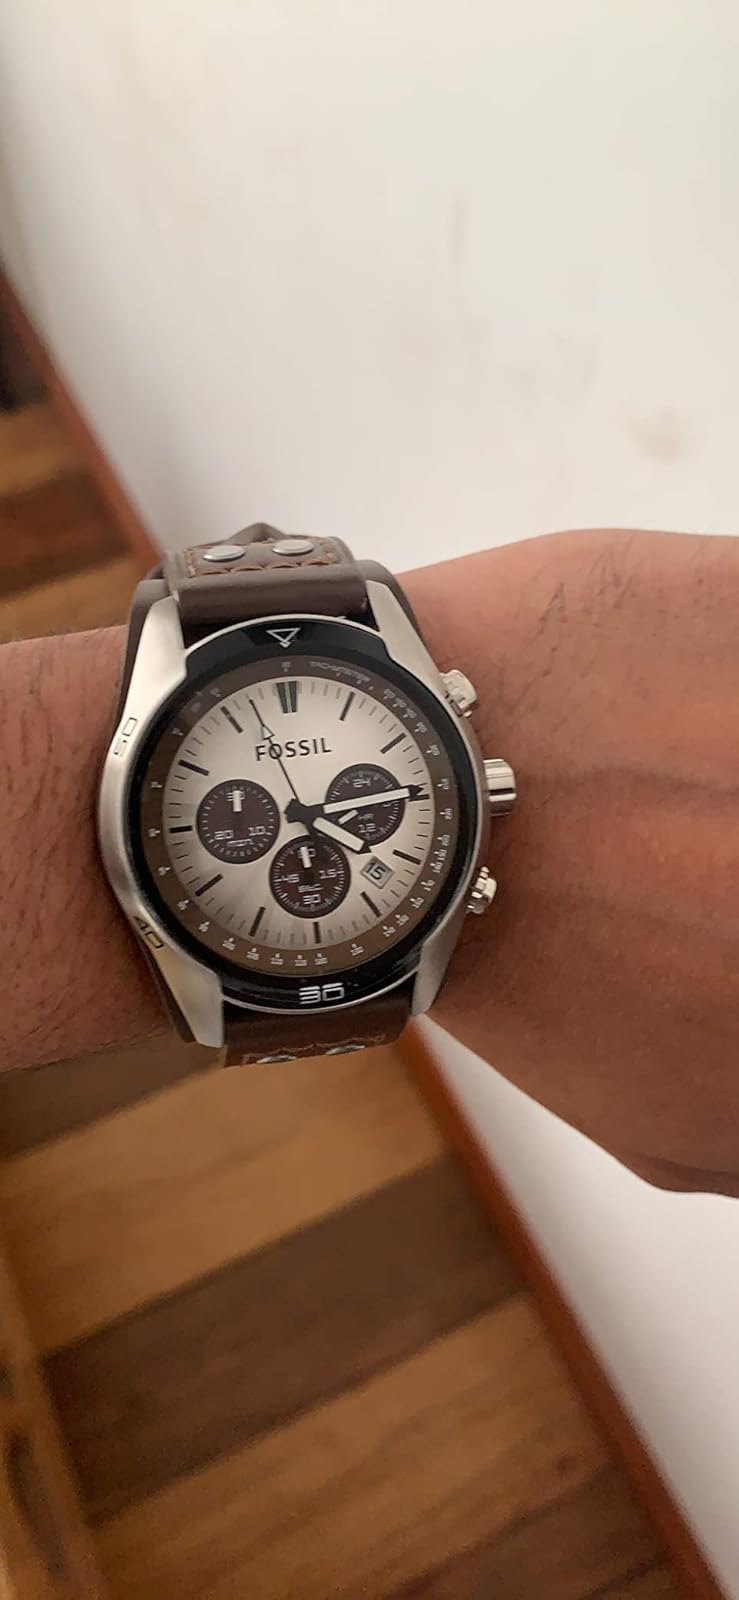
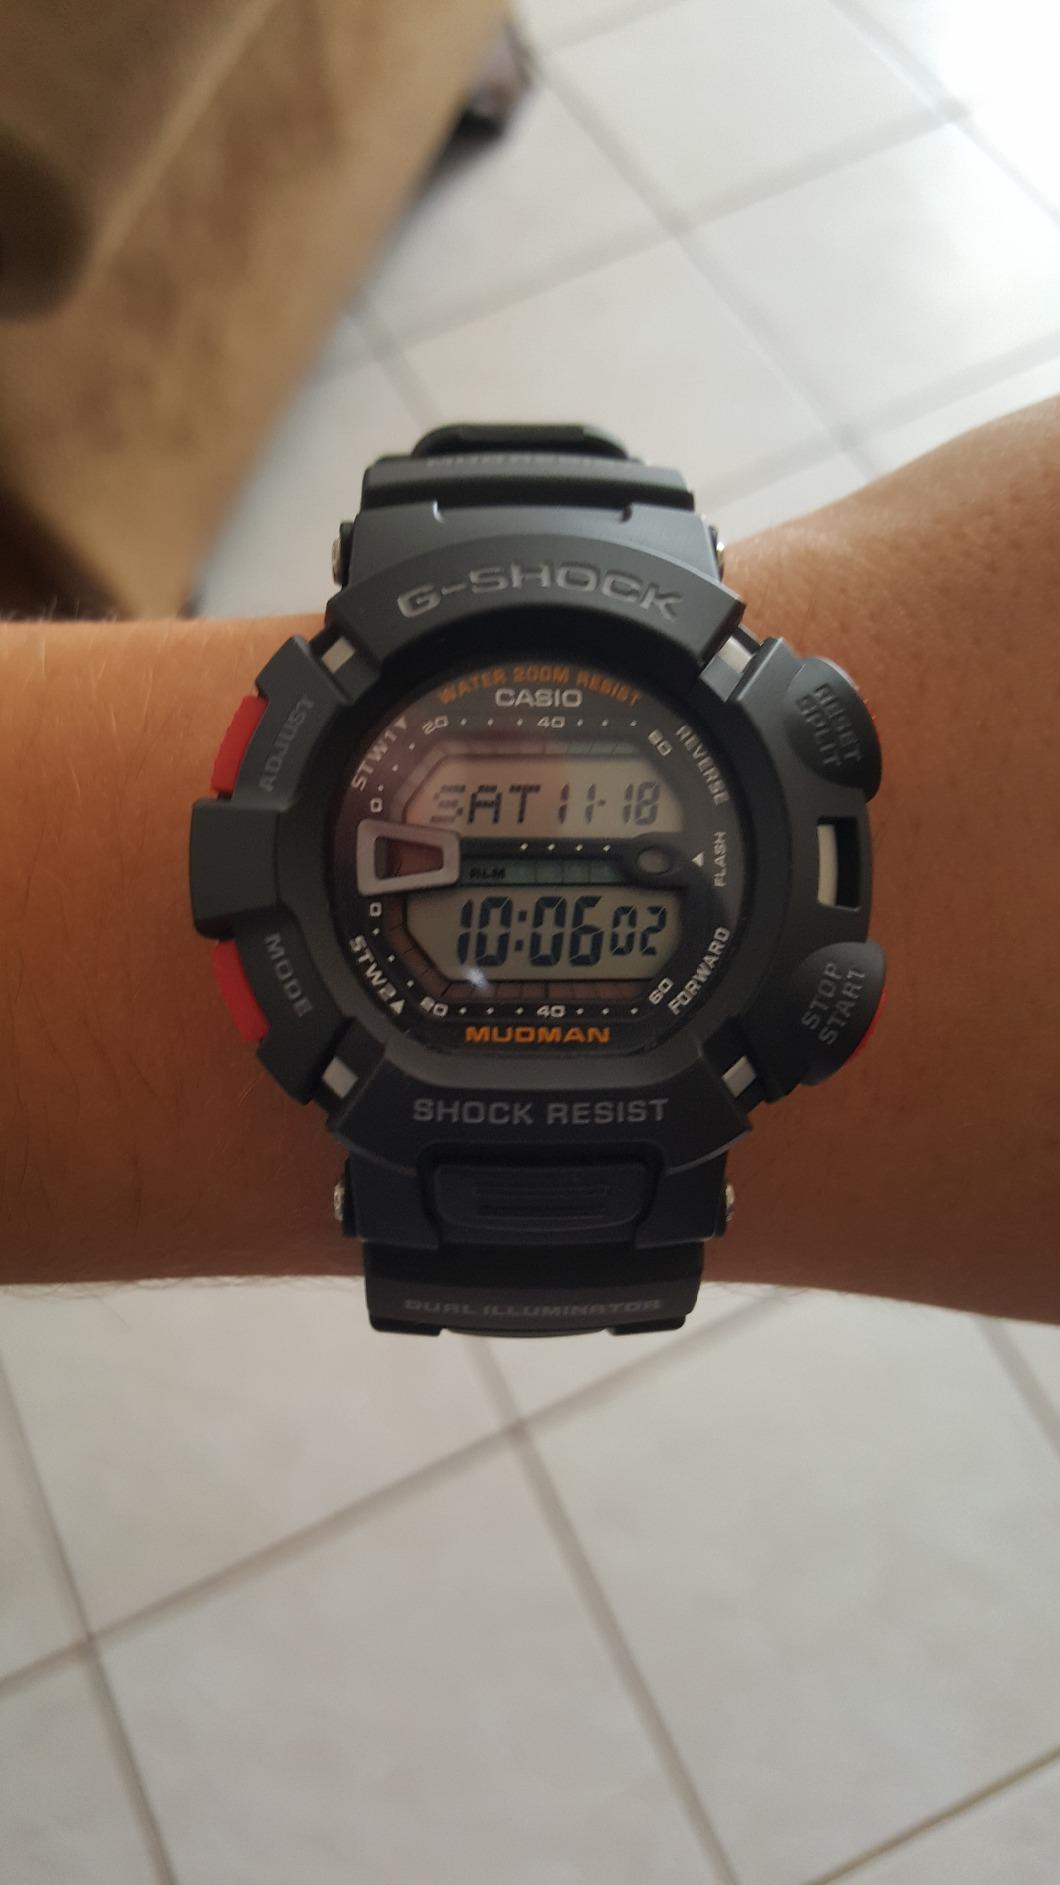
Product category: accessories_watch
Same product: no